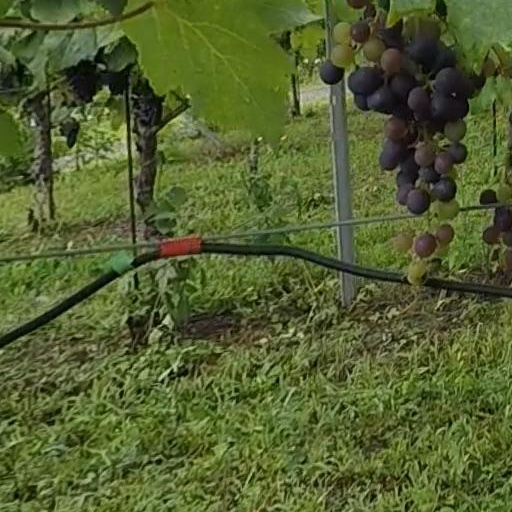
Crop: grape